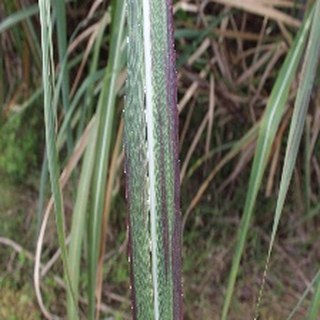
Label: sugarcane_bacterial_blight